Hermann Ritter von Speck

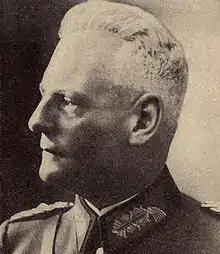

Hermann Ritter von Speck (8 August 1888 – 15 June 1940) was a German general during World War II. He was a recipient of the Knight's Cross of the Iron Cross of Nazi Germany. Speck was killed by French machine gun fire on 15 June 1940 in Pont-sur-Yonne, France.